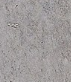
Surface type: concrete